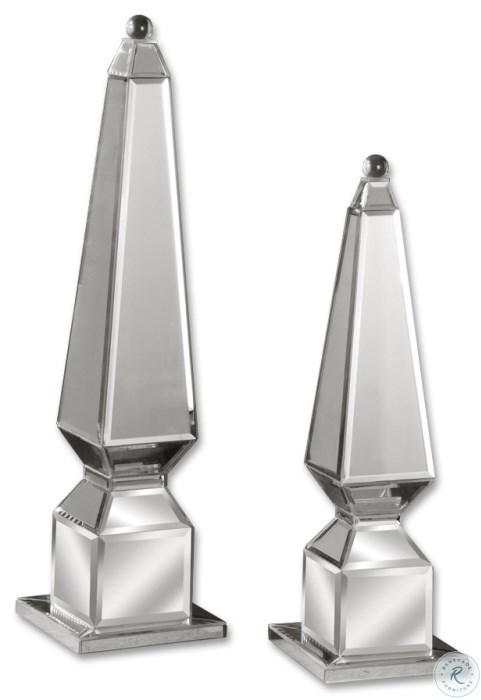
Category: Decor
Style: Lodge